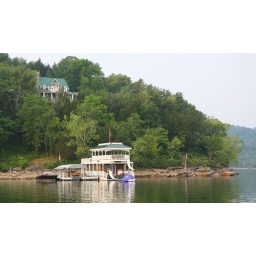
Alan Jackson's house on the lake, in front is his house boat designed to match the house.